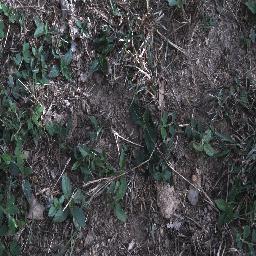
Label: snake_weed